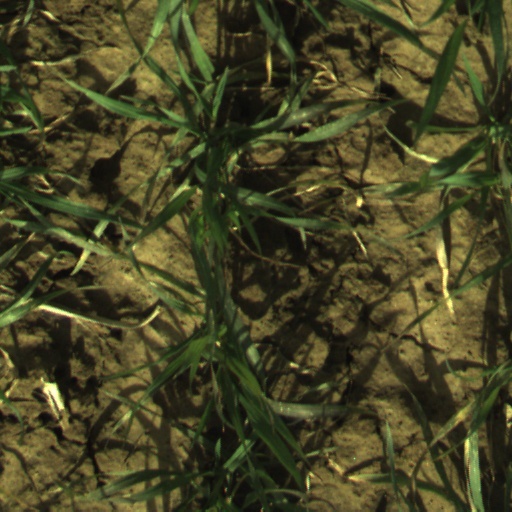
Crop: wheat